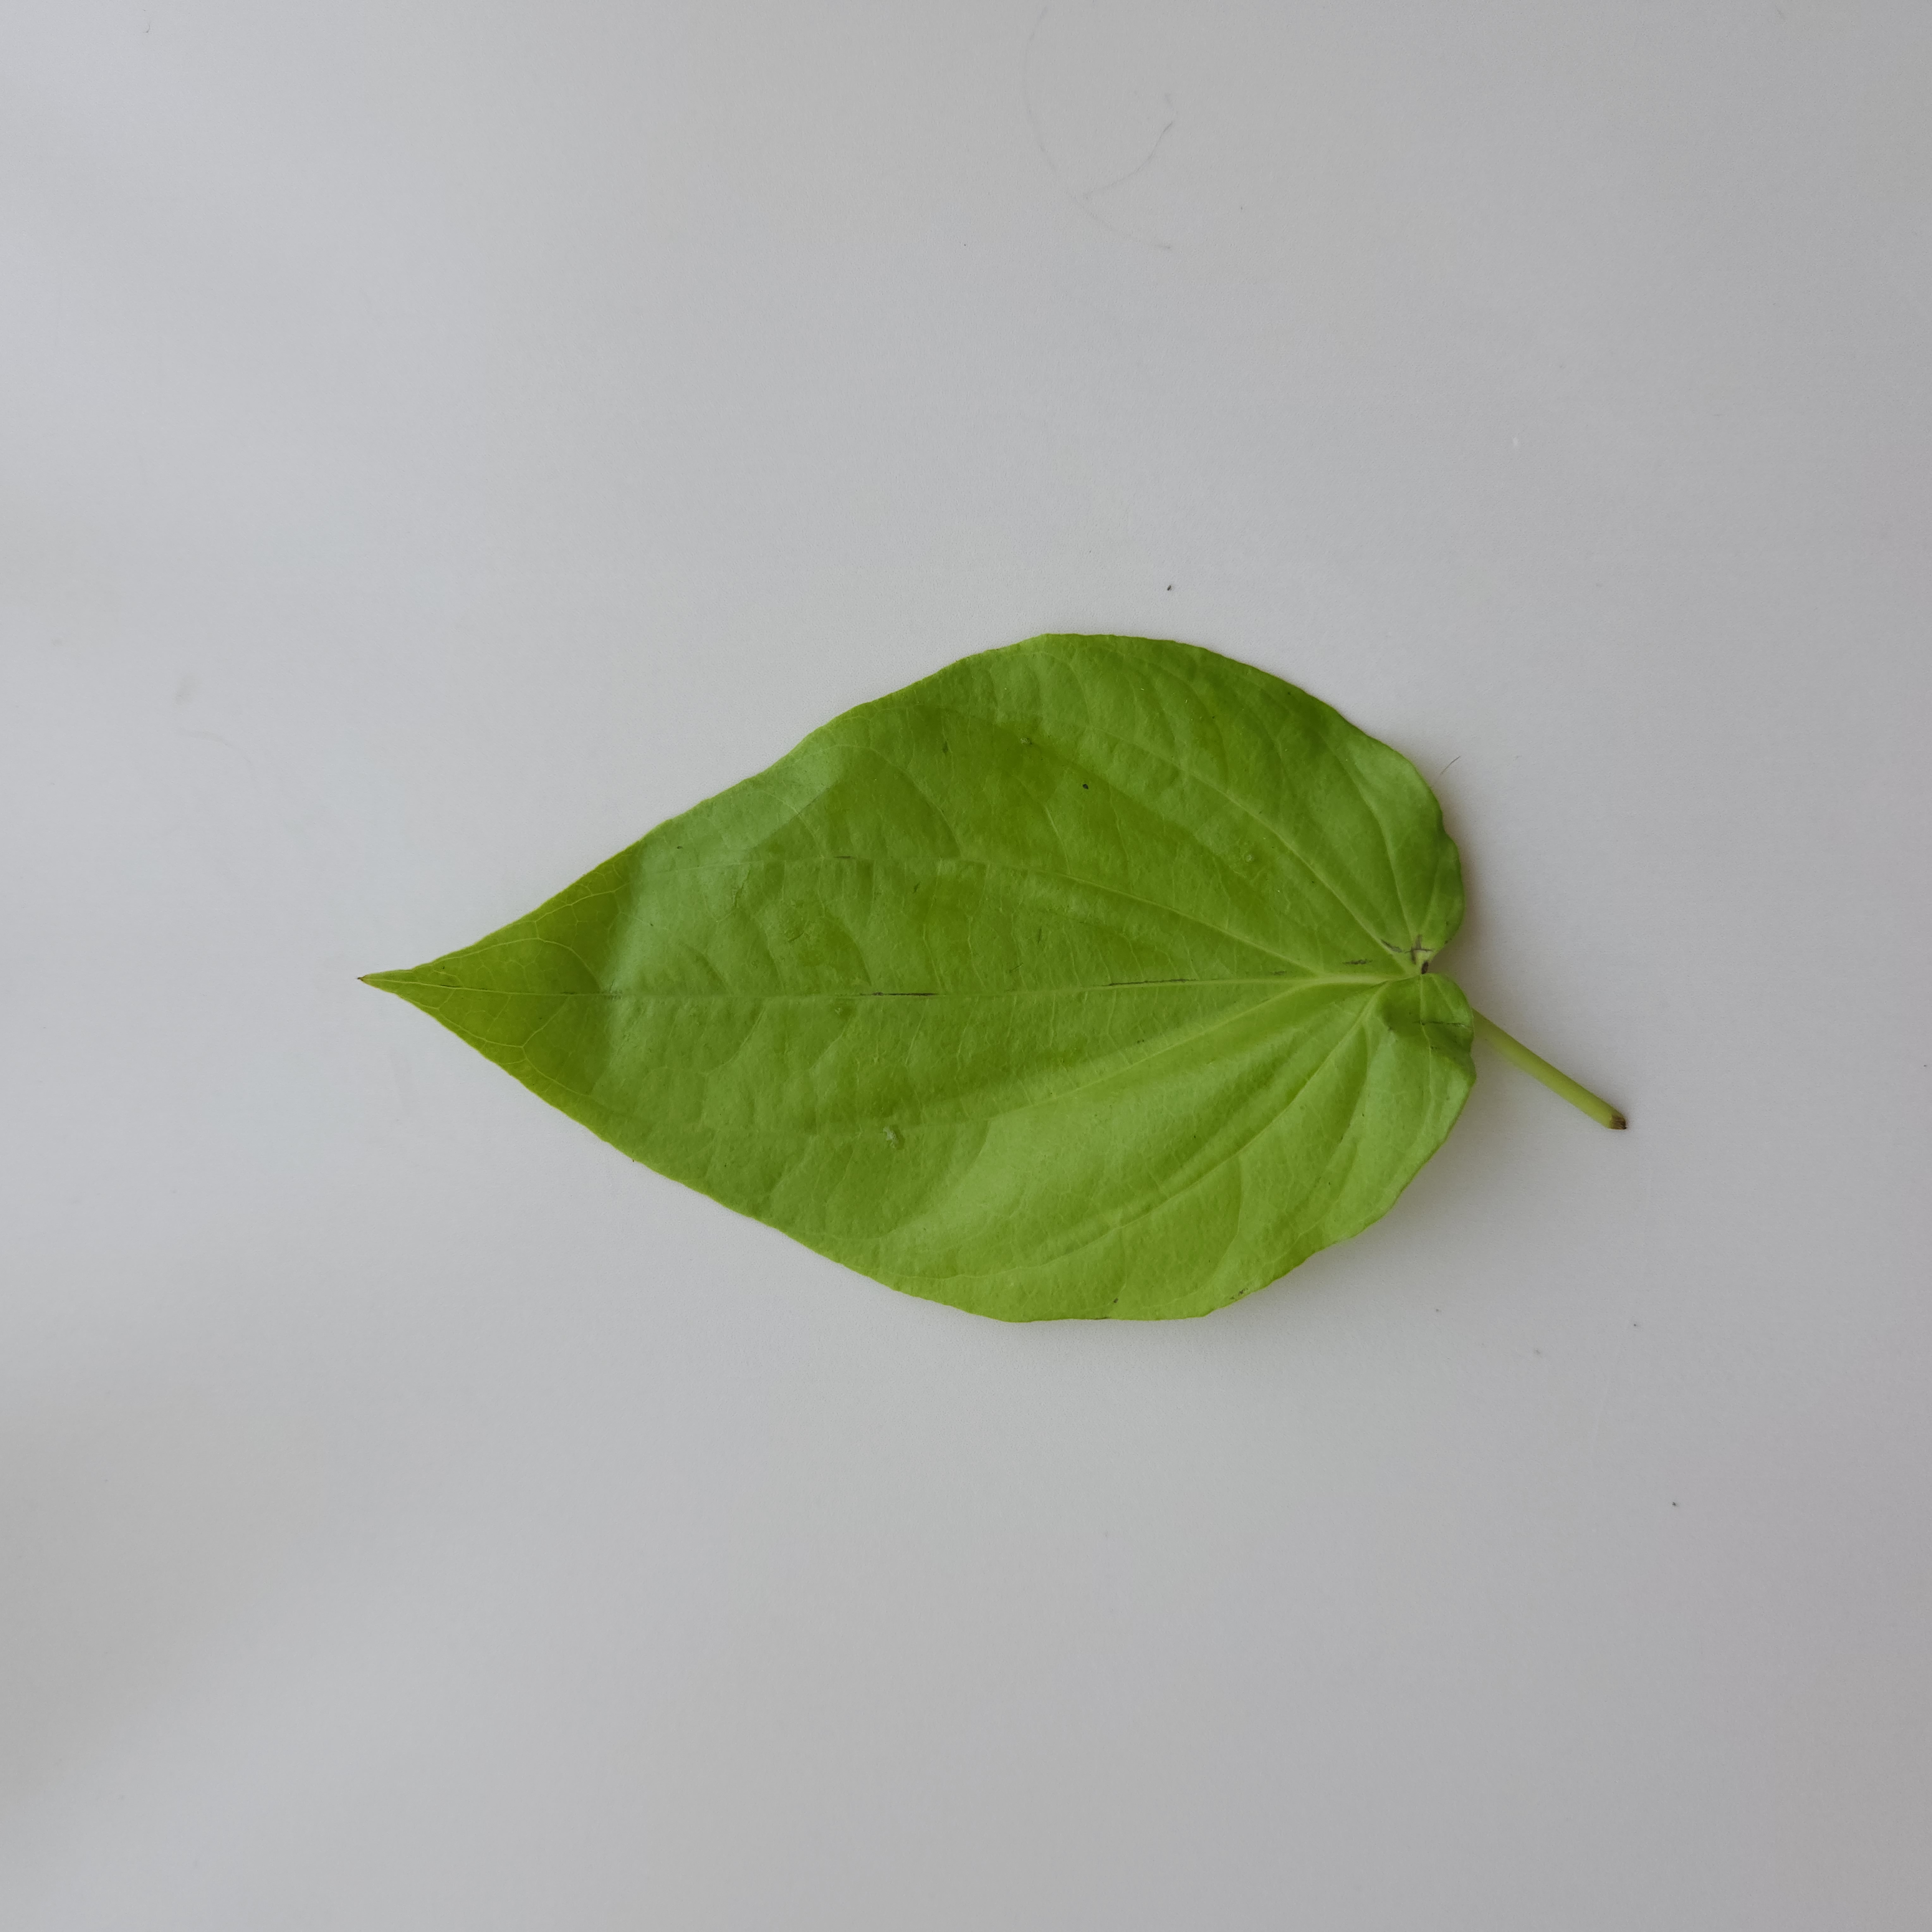
Label: Healthy